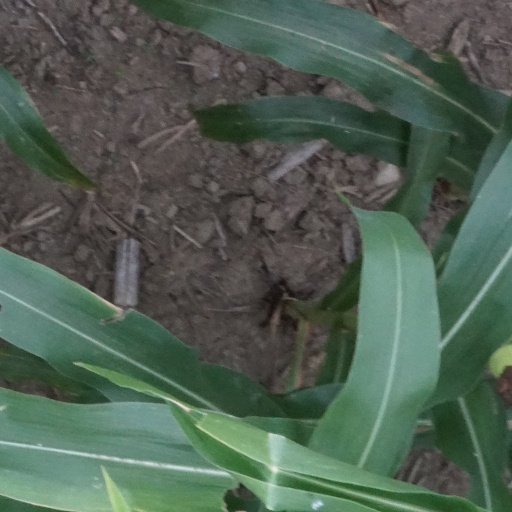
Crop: maize; corn